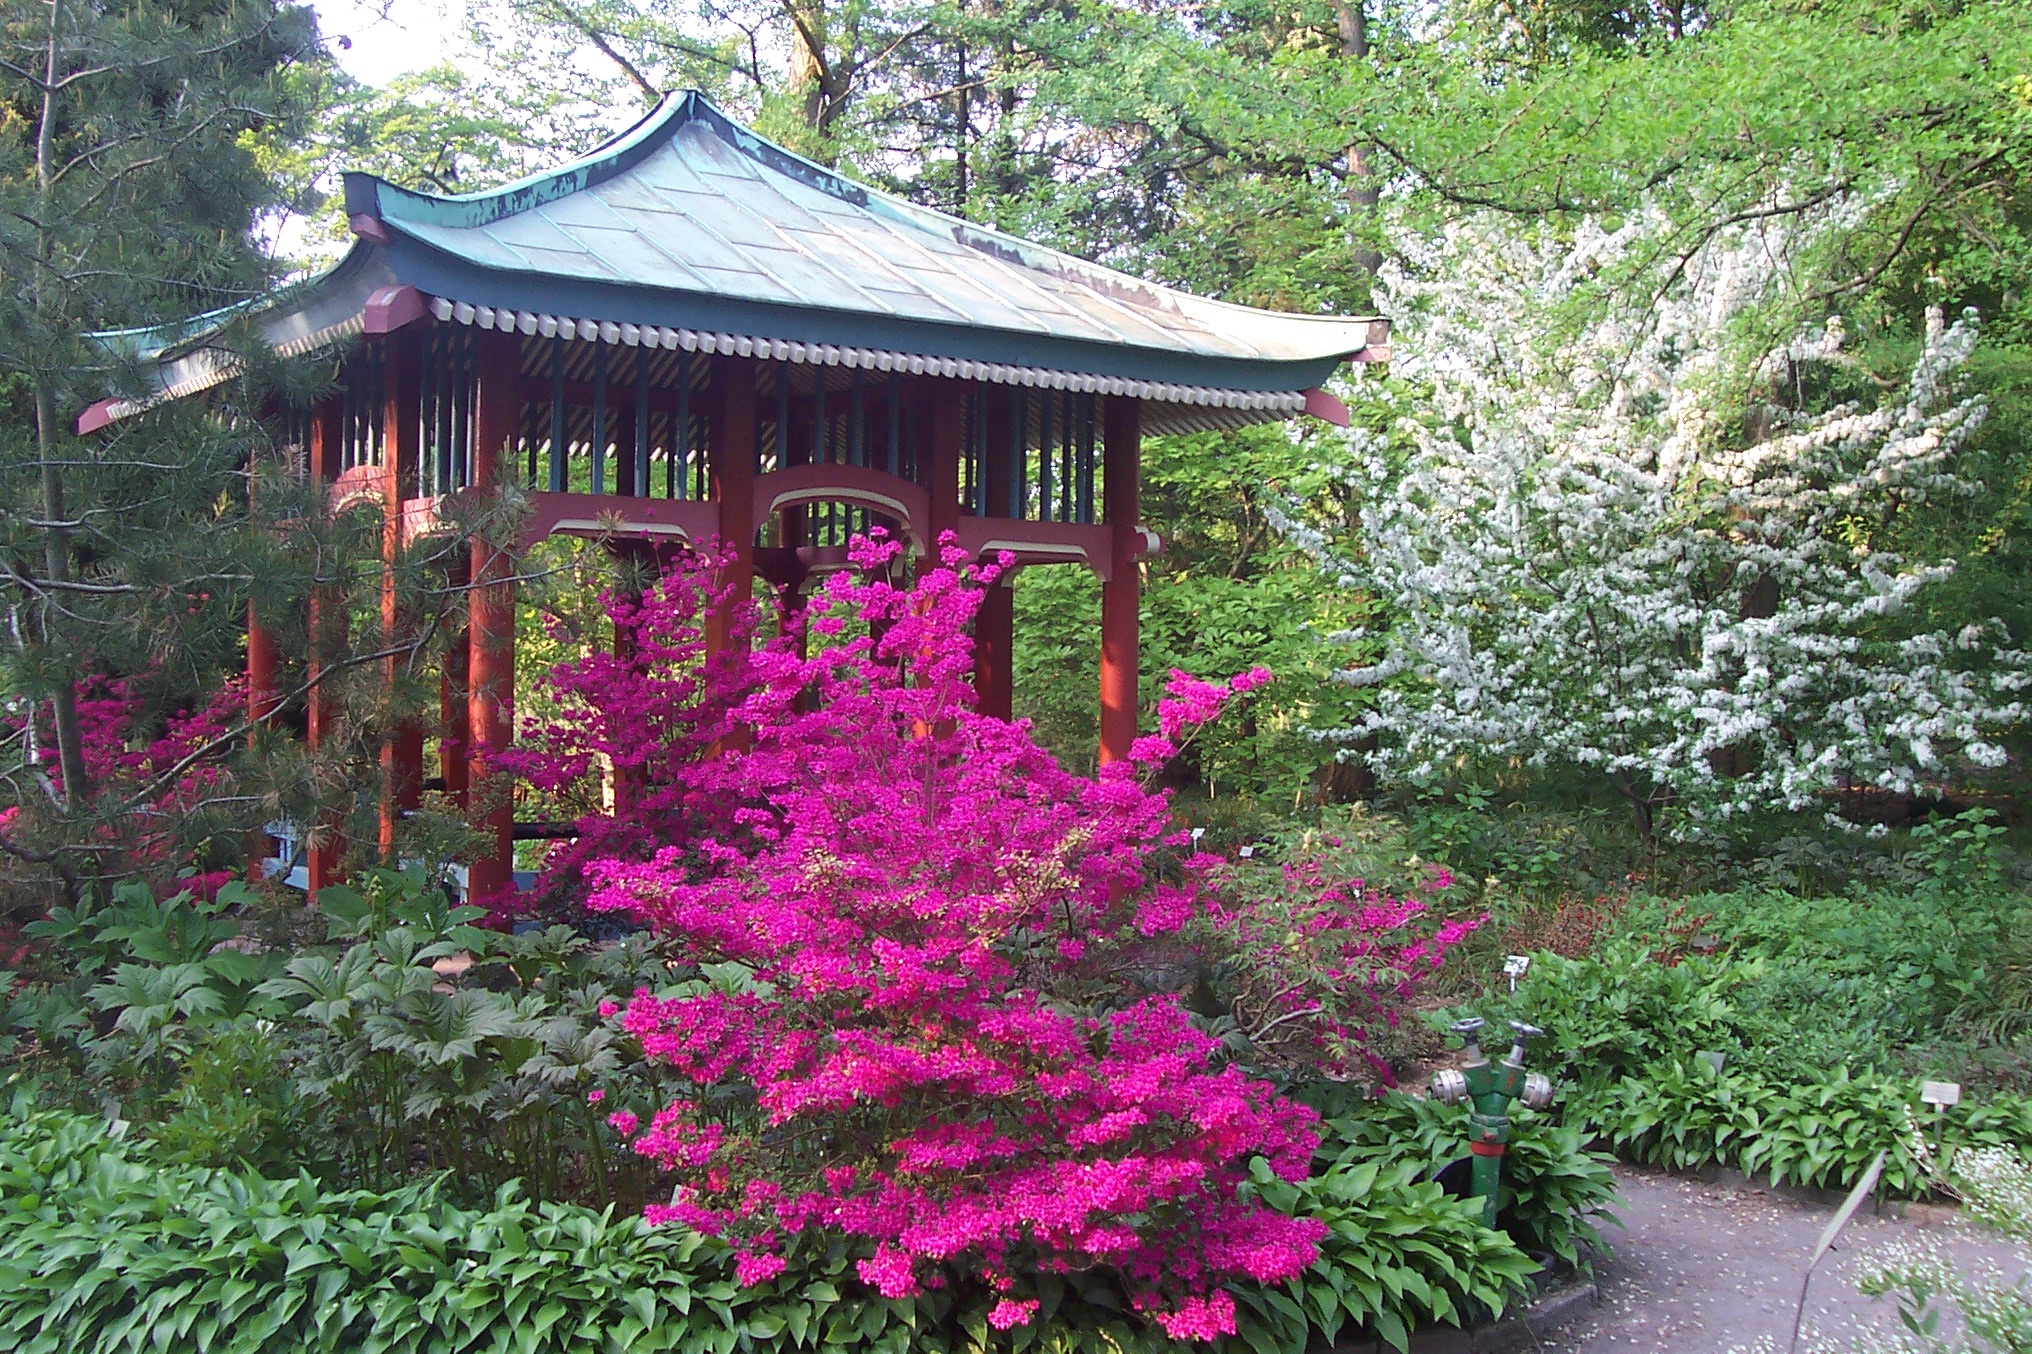
nature, plant, white, flower, bloom, spring, color, botany, garden, pink, flora, cherry blossom, flowers, shrub, rhododendron, shrine, berlin, botanical garden, woodland, yard, easter spring, shinto shrine, land plant, bird berry blossom